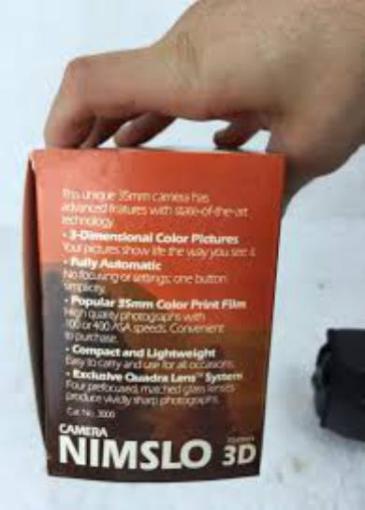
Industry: Electronic